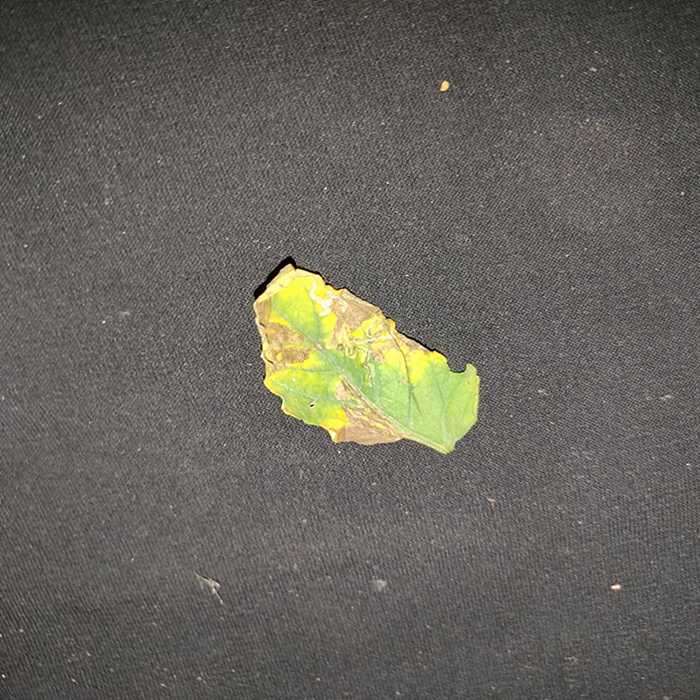
Plant: Tomato
Label: Tomato Bacterial spot